Griffin House (Ancaster, Ontario)

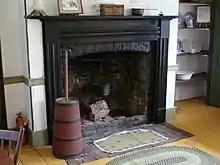
Griffin House interior

For the next 150 years, their descendants lived and farmed here atop a hill in peace. The property was sold to the Hamilton Region Conservation Authority in 1988, and was restored to its original 19th century appearance. The home was restored between 1992 and 1994. Over 3,000 artefacts were discovered during that period. The museum in the home is operated as a joint project between the Hamilton Conservation Authority and Fieldcote Memorial Park and Museum. Public visitation and interpretation is offered. The waterfalls, Heritage Falls or Griffin Falls, behind the museum, is also a tourist attraction operated by the Conservation Authority.